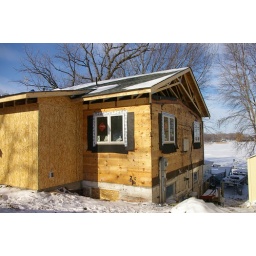
See the new window in our bed room